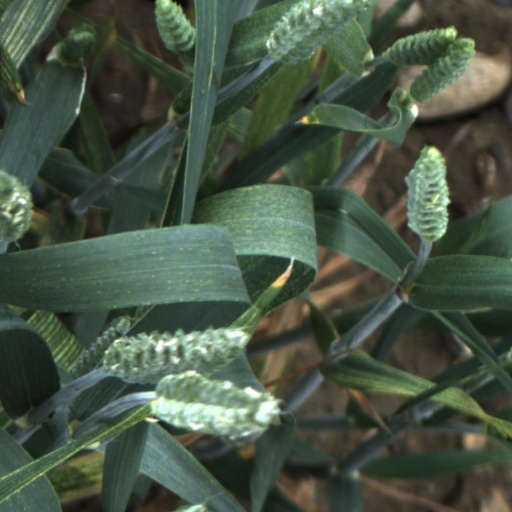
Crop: wheat